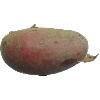
Label: red_potato